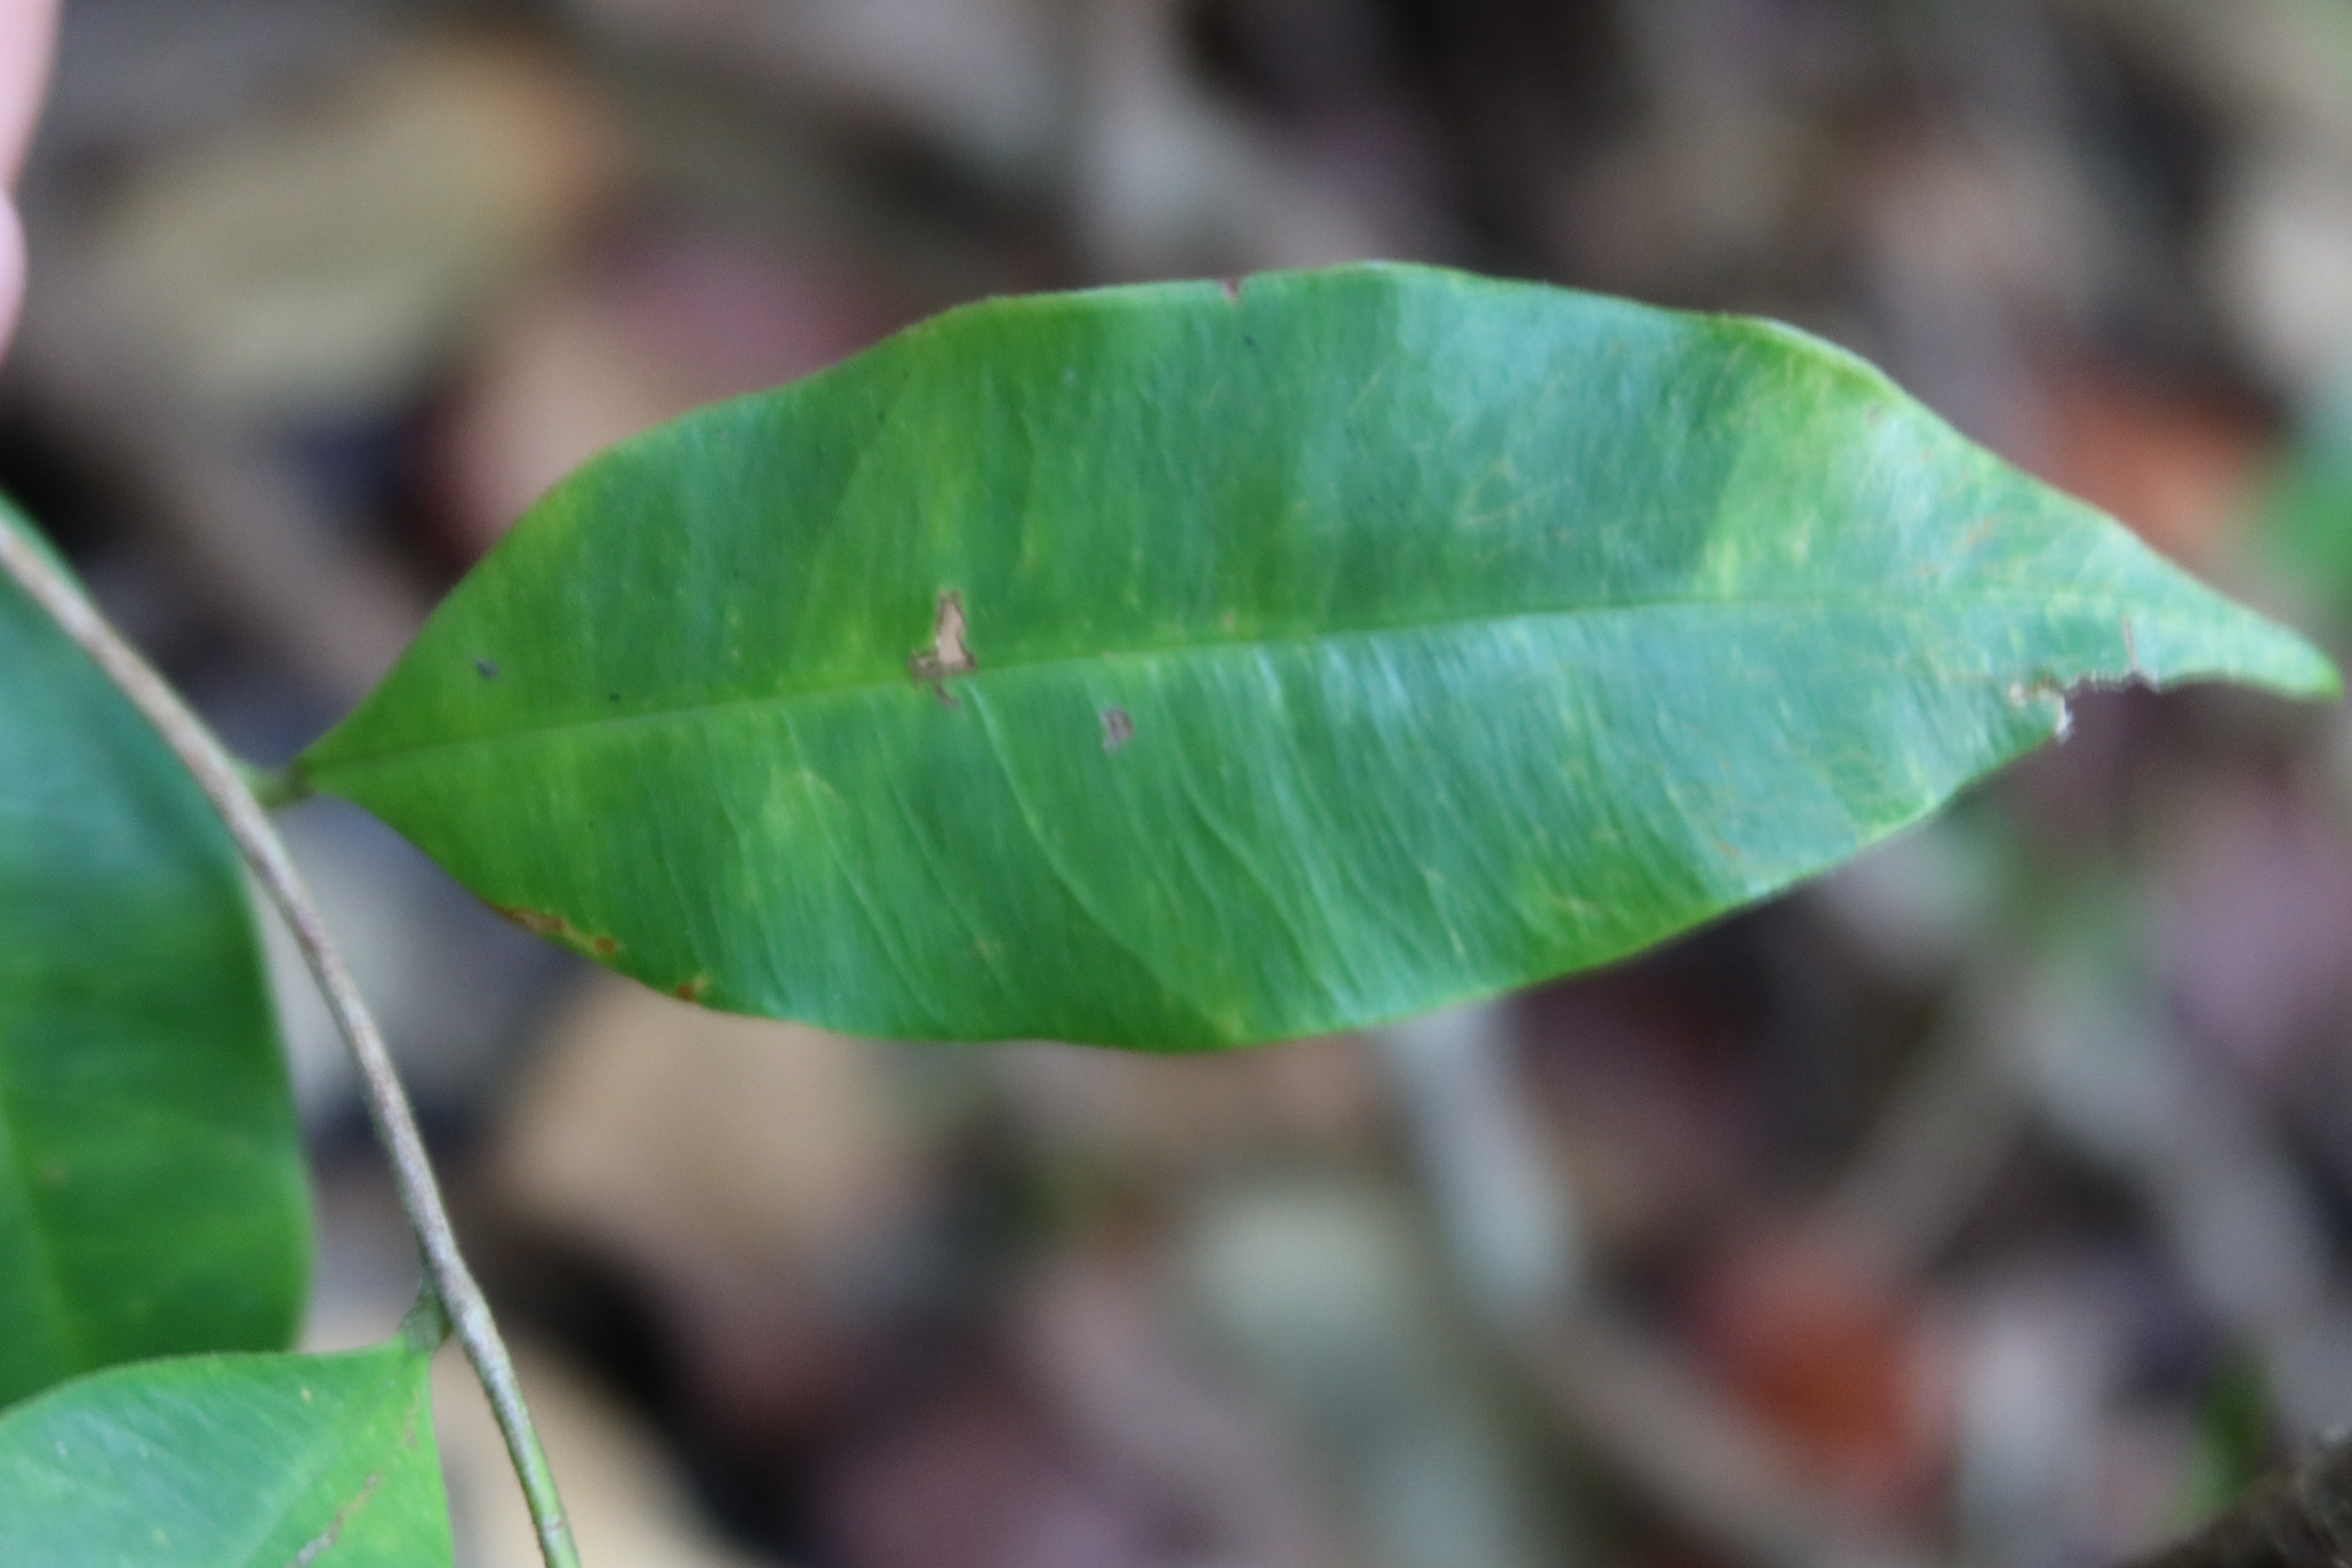
Label: Brown spots